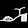
Label: Sandal